Mindfulness-based stress reduction

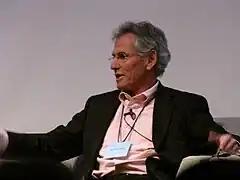
Jon Kabat-Zinn, founder of the Stress Reduction Clinic

In 1979, Jon Kabat-Zinn founded the Stress Reduction Clinic at the University of Massachusetts Medical Center. Nearly two decades later, he founded the Center for Mindfulness in Medicine, Health Care, and Society at the University of Massachusetts Medical School. These institutions have been instrumental in supporting the growth and implementation of MBSR in hospitals worldwide. Kabat-Zinn's book, "Full Catastrophe Living", which details the MBSR program, became a bestseller and was reissued in a revised edition in 2013. In 1993, Jon Kabat-Zinn's MBSR course was featured in Bill Moyers' documentary, "Healing from Within". By 2015, nearly 80% of medical schools offered some element of mindfulness training, and research and education centers dedicated to mindfulness had proliferated. More recently in 2021, MBSR publications have been increasing to level with the more popular and widely researched psychotherapy, cognitive behavioural therapy.